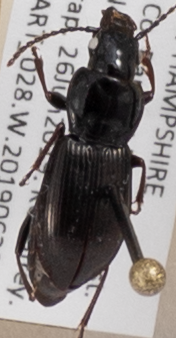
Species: Pterostichus pensylvanicus
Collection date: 2019-06-26
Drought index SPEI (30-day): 0.362
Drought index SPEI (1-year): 1.22
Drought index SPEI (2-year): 0.998